Egyptian Lever

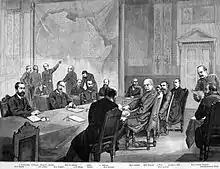
The conference of Berlin, as illustrated in "Illustrierte Zeitung"

Since the invasion of Egypt in 1882 it was regarded among some British officials that the French had had the upper-hand in negotiations, this was furthered by the signing of the Anglo-Portuguese Treaty of February 26, 1884. In it, the British recognized the dubious Portuguese claims of ownership of the area between 50° 12' and 8° south latitude in the area of the Congo River, which the British previously denied. The treaty was unpopular among the Parliament and British press, but more importantly France declared that it wouldn't be bound by the treaty (March 13) along with Germany (April 18), uniting the two nations against the United Kingdom. France instead proposed an international commission around the river. However, the new Franco-German alliance didn't get off without a hitch. The French were cold to Bismarck's idea of "reciprocal free trade in the territories which either power occupied on the West Coast of Africa," and would only go forth with the plan if they were paid handsomely, mainly in Egypt, which the Germans weren't planning on doing. Even in August 1884 with the planned Berlin Conference on the Congo Question coming up in November, Ferry didn't want it to be used as "war machine against England" while the French minister in Berlin, the Baron of Courcel, had serious doubts of where the alliance was going.